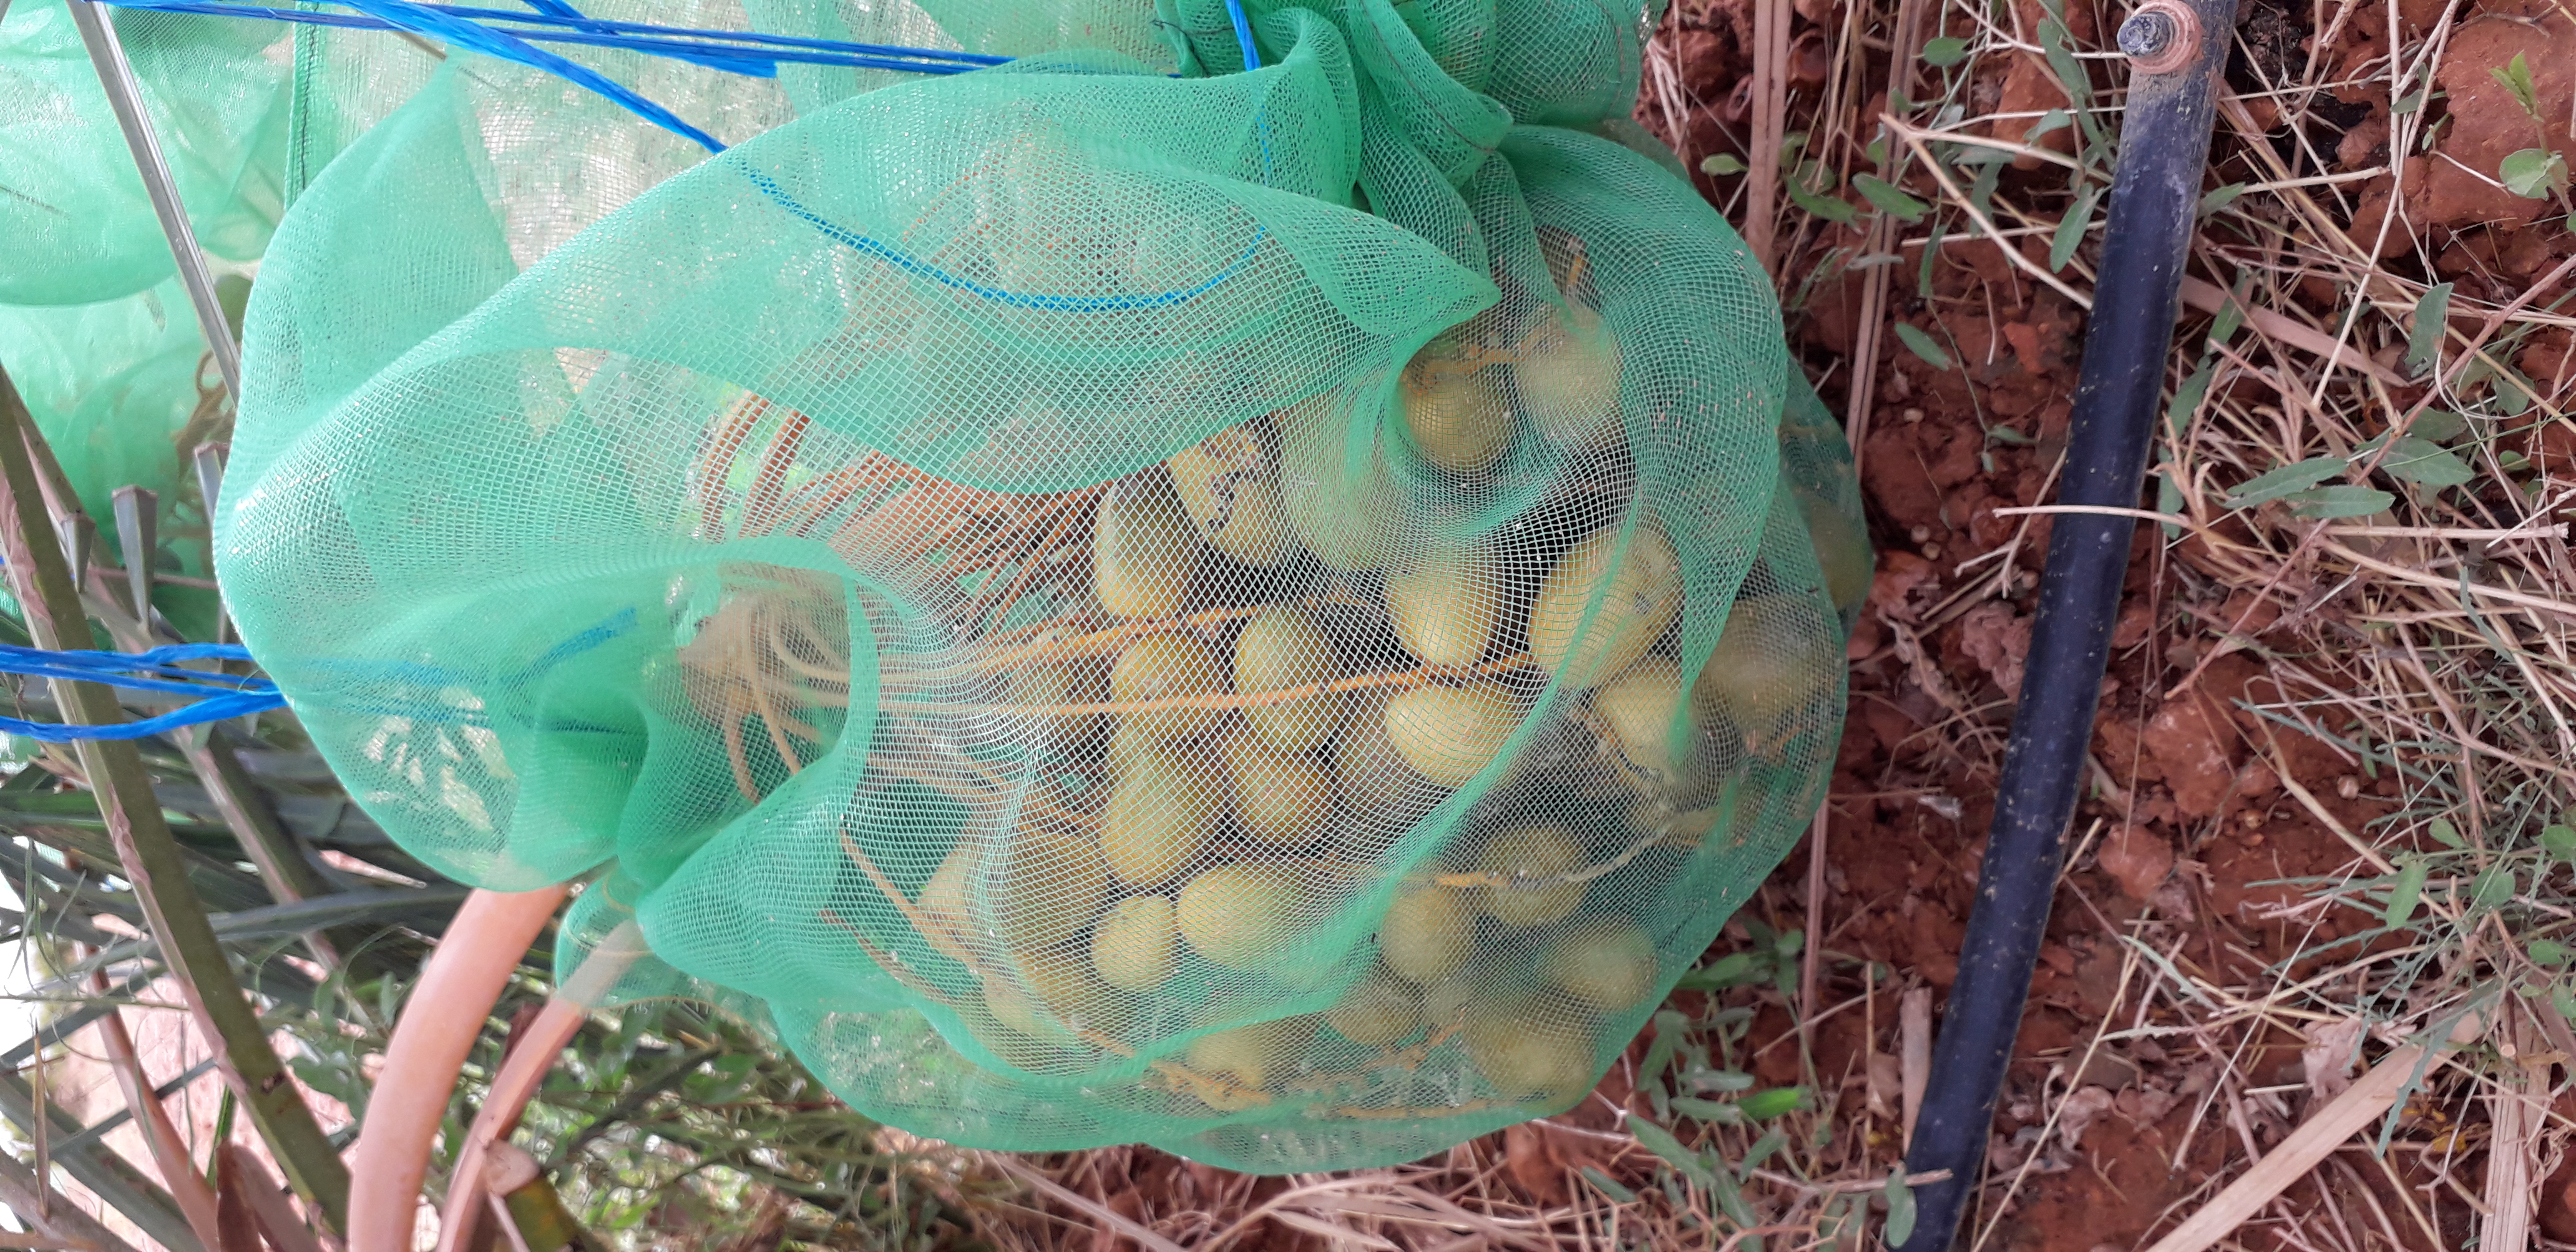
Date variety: Boufagous